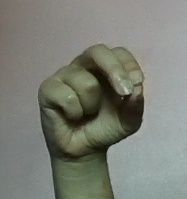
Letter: gaaf